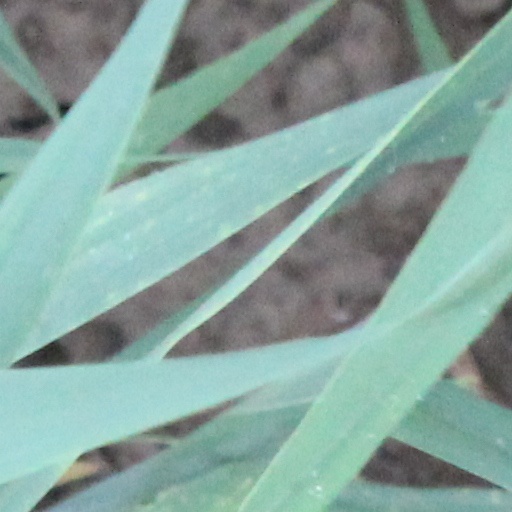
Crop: wheat